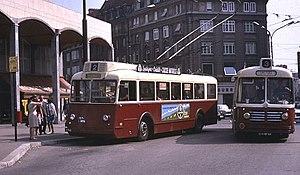
Trolleybus et bus de la TCM (Transport en commun de Mulhouse, devenue Soléa), Porte Jeune à Mulhouse, 1966
Le trolleybus de Mulhouse était un réseau de transports en commun de la ville de Mulhouse. Deux réseaux se sont succédé au cours du XXᵉ siècle : le Gleislose Bahn, construit sous l'occupation allemande, et qui fonctionna de 1908 à 1918, puis un second réseau de trolleybus, est mis en service en 1947, en remplacement de l'ancien tramway de Mulhouse. Ce dernier réseau fonctionne jusqu'en 1968.